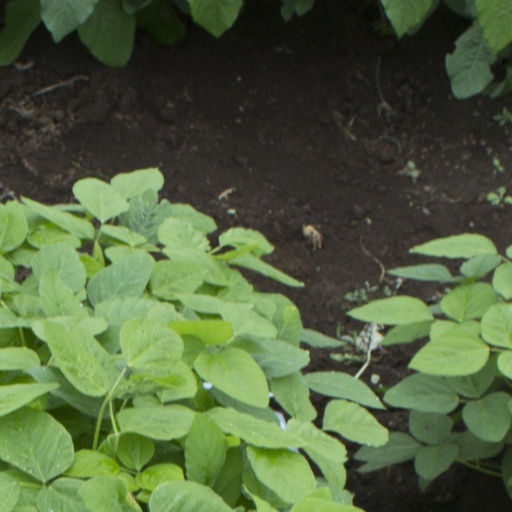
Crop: soybean